Xaltocan

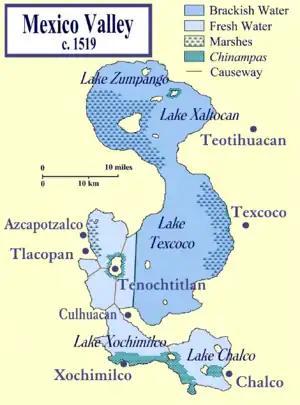
Map of the Valley of Mexico at the time of the Spanish conquest showing the location of lake Xaltocan.

Xaltocan was a pre-Columbian city-state and island in the Valley of Mexico, located in the center of Lake Xaltocan, part of an interconnected shallow lake system which included Lake Texcoco; this place is now inside the village of San Miguel Jaltocan in Nextlalpan, State of Mexico. The site was originally settled by the Otomi people but following a war in the late fourteenth century where the Otomi were defeated by an alliance of Tepanecs and Mexica the Otomi were driven off the island and relocated to Otumba, Metztitlan and Tlaxcala. The island of Xaltocan was then resettled by Nahuatl speakers. The name can mean either of two things in the Nahuatl language: either 'sandy ground of spiders' or 'where it is planted on the sand'.